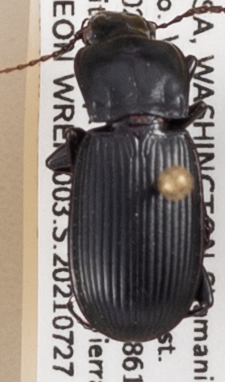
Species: Pterostichus herculaneus
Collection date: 2021-07-27
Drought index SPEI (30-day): -1.85
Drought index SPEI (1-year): -1.13
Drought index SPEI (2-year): -1.594